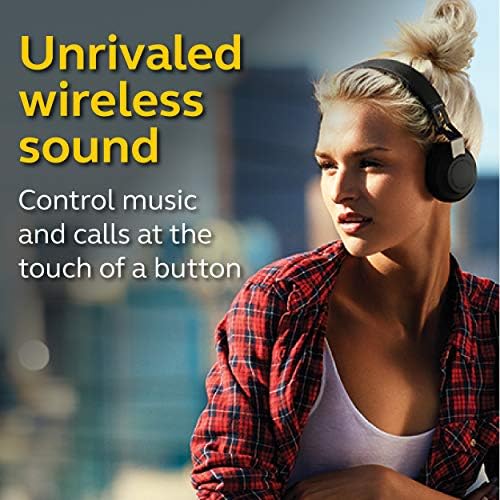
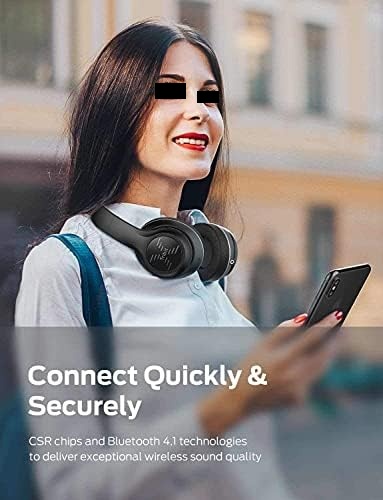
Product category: headphones
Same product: no